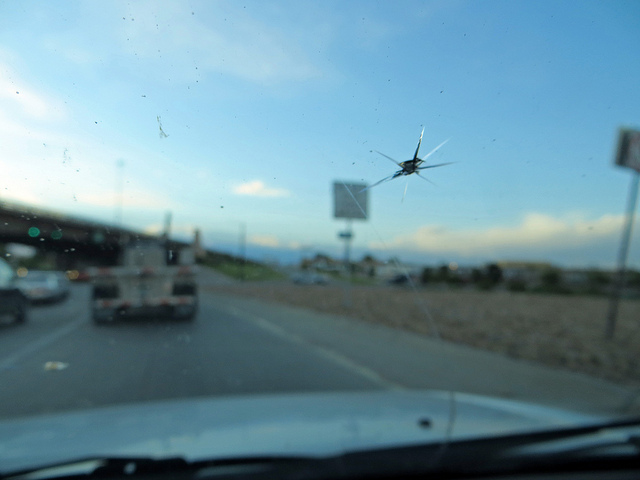
a cracked windshield some cars a truck and some signs